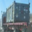
Label: truck